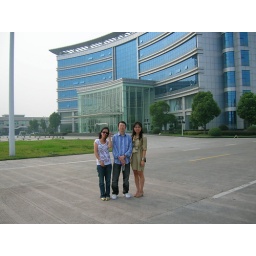
Ida, Simon, Jia in front of the main office building at our HZ complex